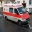
Label: ambulance